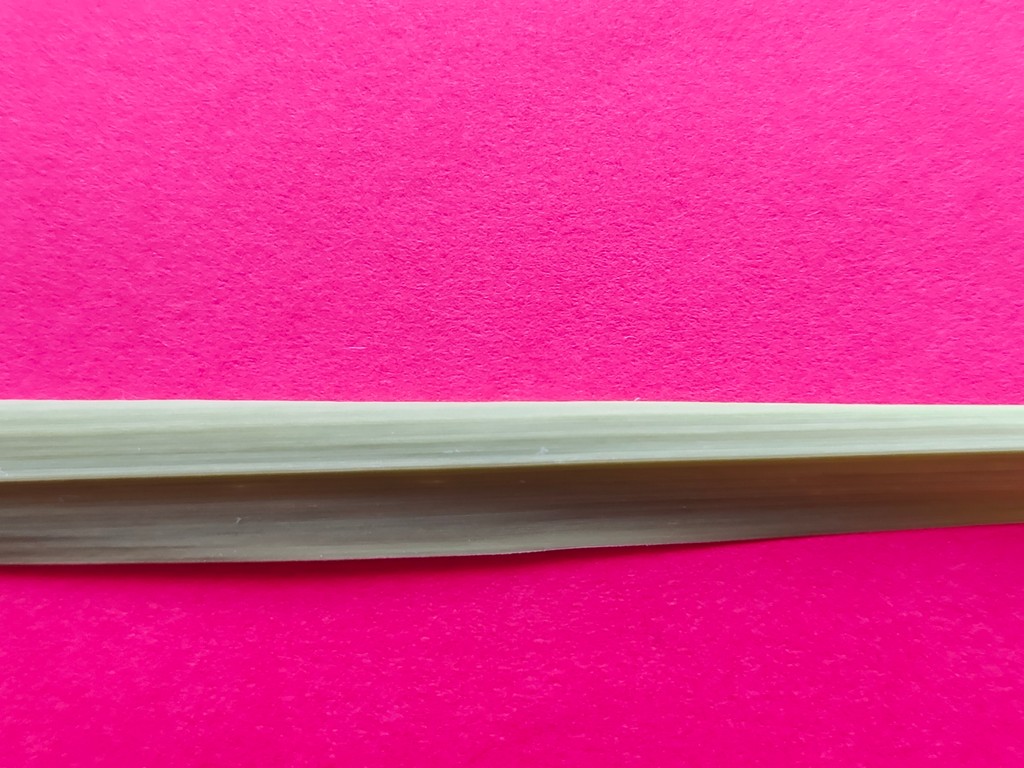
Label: Healthy